Blue Bloods

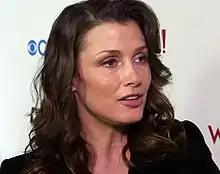
Bridget Moynahan, 2013

For the first season, the review aggregator website Rotten Tomatoes reported a 84% approval rating, with an average rating of 7.3/10 and based on 31 reviews. The website's consensus reads: ""Blue Bloods" features charismatic performances from Donnie Wahlberg and Tom Selleck, intriguing plotlines, and compelling doses of family drama within its police procedural trappings." Metacritic, which uses a weighted average, assigned a score of 70 out of 100 based on 25 critics, indicating "generally favorable reviews".